St. Andrew's Church (LeRoy, Wisconsin)

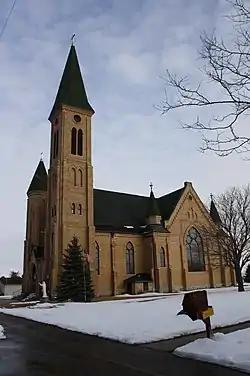

St. Andrew's Church is a historic Roman Catholic church in LeRoy, Wisconsin, United States. The Gothic Revival church was designed by architect Anton Dohmen and built 1899–1901, largely by parishioners. The Emil Frei Stained Glass Company later added over 20 stained glass windows to the church; these windows were described as "works of art with vivid colors and intricate details" by the Wisconsin Historical Society. The church's congregation was composed of German farmers from the surrounding area, who paid for the church and constructed parts of its interior; the church has historically served as a focal point for community life. The church has been called the "Cathedral on the Marsh" due to its proximity to the Horicon Marsh. On January 27, 2010, the church was added to the National Register of Historic Places.